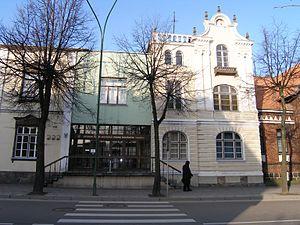
Cet article présente une liste non exhaustive de musées au Lituanie, classés par ville.